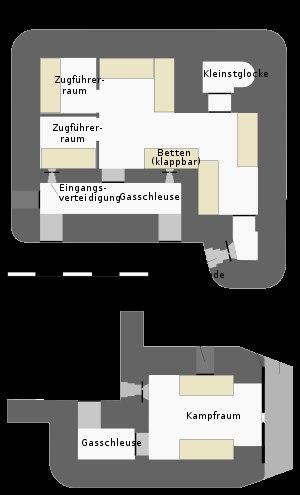
Regelbau est un terme allemand que l'on peut traduire par construction normalisée. Il fut utilisé sous le Troisième Reich pour décrire avec précision toutes les phases de la construction d'un bunker depuis les fondations jusqu'à son équipement intérieur et son armement éventuel.